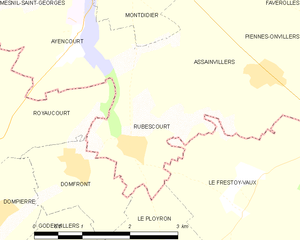
Carte des communes françaises Rubescourt
Rubescourt est une commune française située dans le département de la Somme, en région Hauts-de-France.